2004 United States Grand Prix

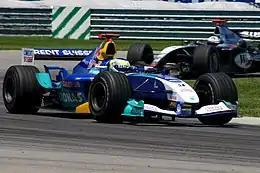
David Coulthard battles Giancarlo Fisichella for eighth place.

Räikkönen made his second stop of the race at the end of lap 29, rejoining in eleventh place, behind Webber. On lap 31, he moved past Webber, and into tenth place, behind David Coulthard. One lap later, the McLarens swapped positions, as Räikkönen moved into ninth. However, Räikkönen had to make yet another pit stop at the end of lap thirty four due to an electronics problem on his car. The stop lasted fifteen seconds and he rejoined last. Montoya made his first pit stop at the end of lap 35, rejoining in sixth.